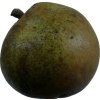
Label: pear